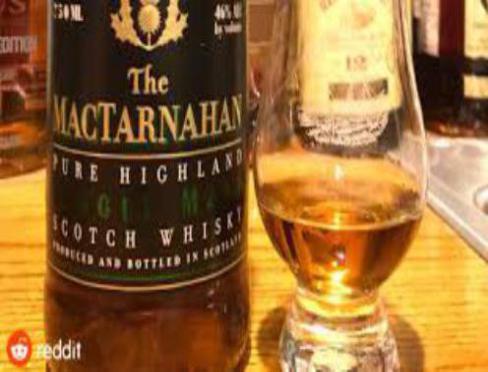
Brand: mactarnahan's
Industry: Food